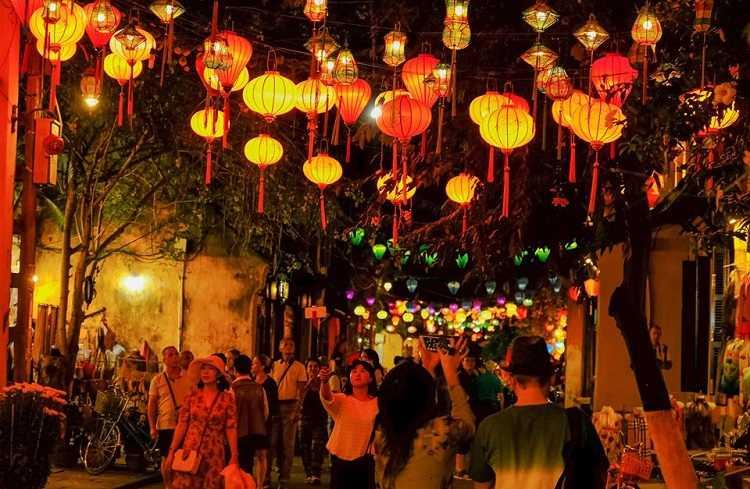
có nhiều chiếc đèn lồng được treo ở trên đầu mọi người